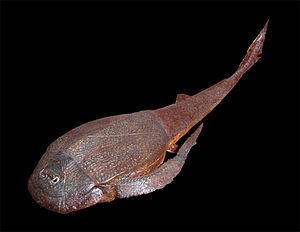
Les placodermes forment une classe éteinte de poissons. Ils furent parmi les tout premiers vertébrés gnathostomes. Ils ont vécu du Silurien au Dévonien.